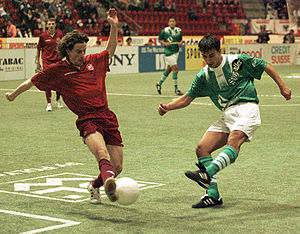
Franck Durix
Franck Durix er en tidligere fransk fodboldspiller.